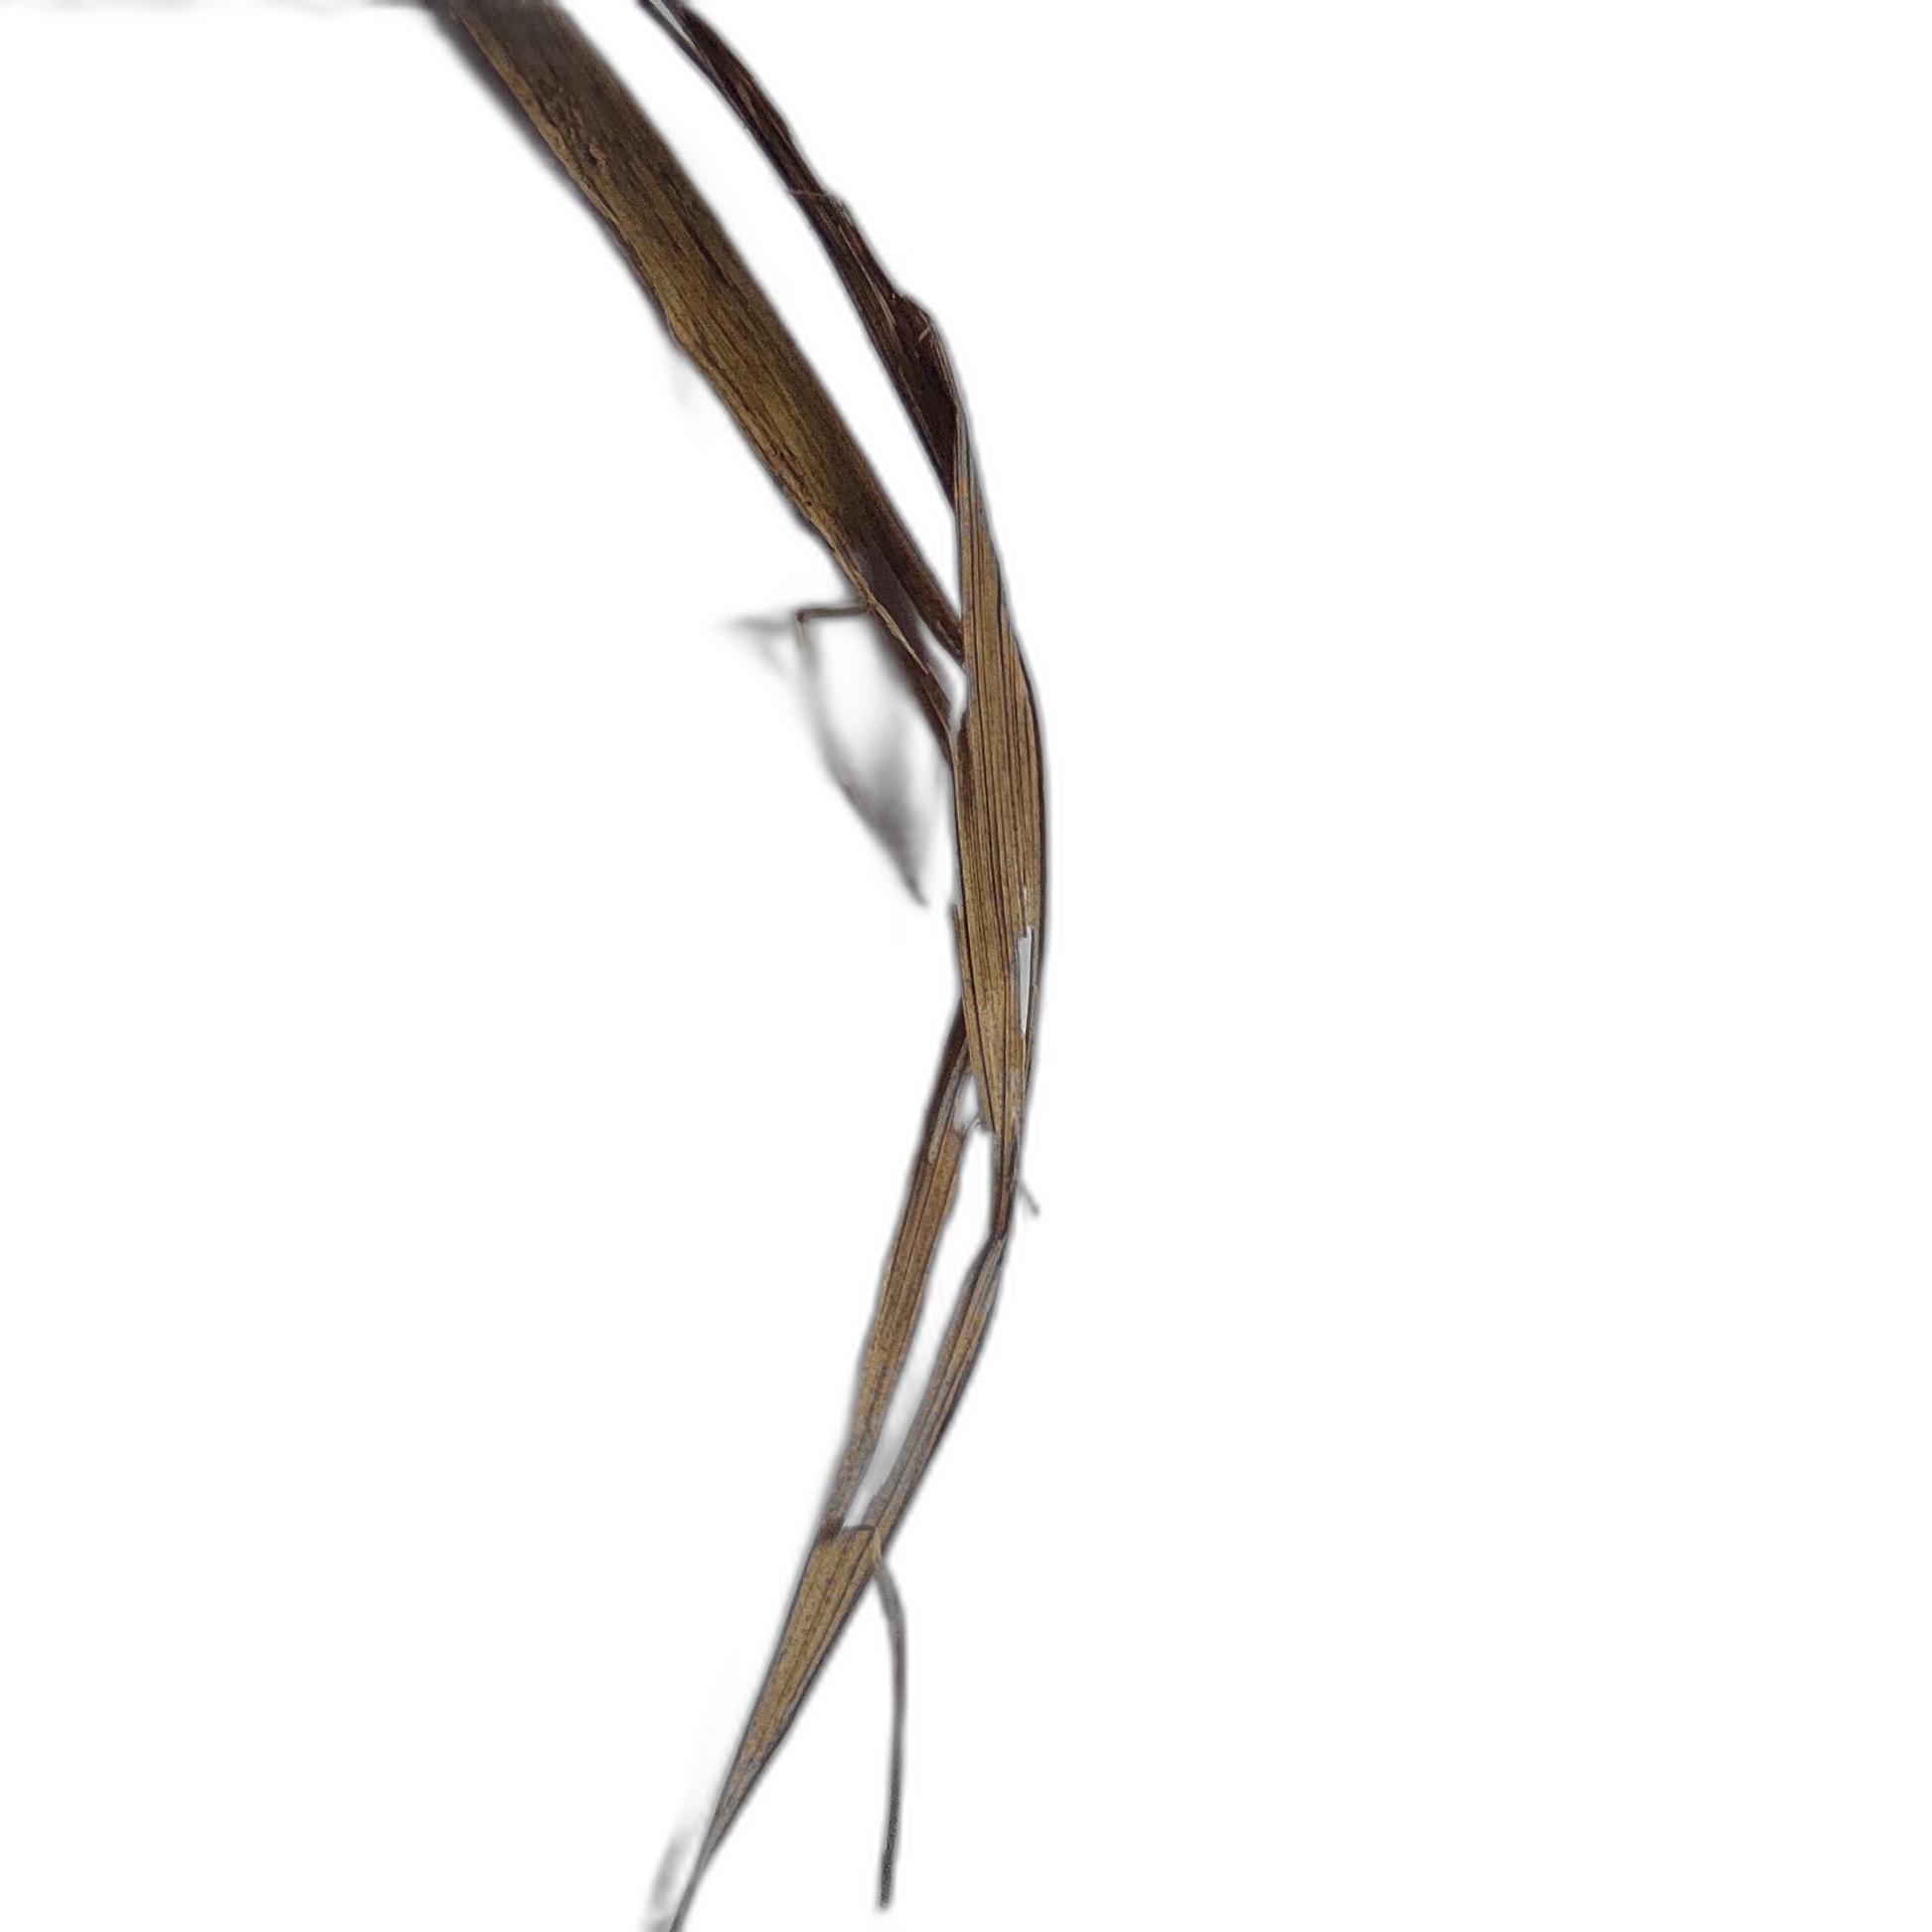
Label: Leaf Scald